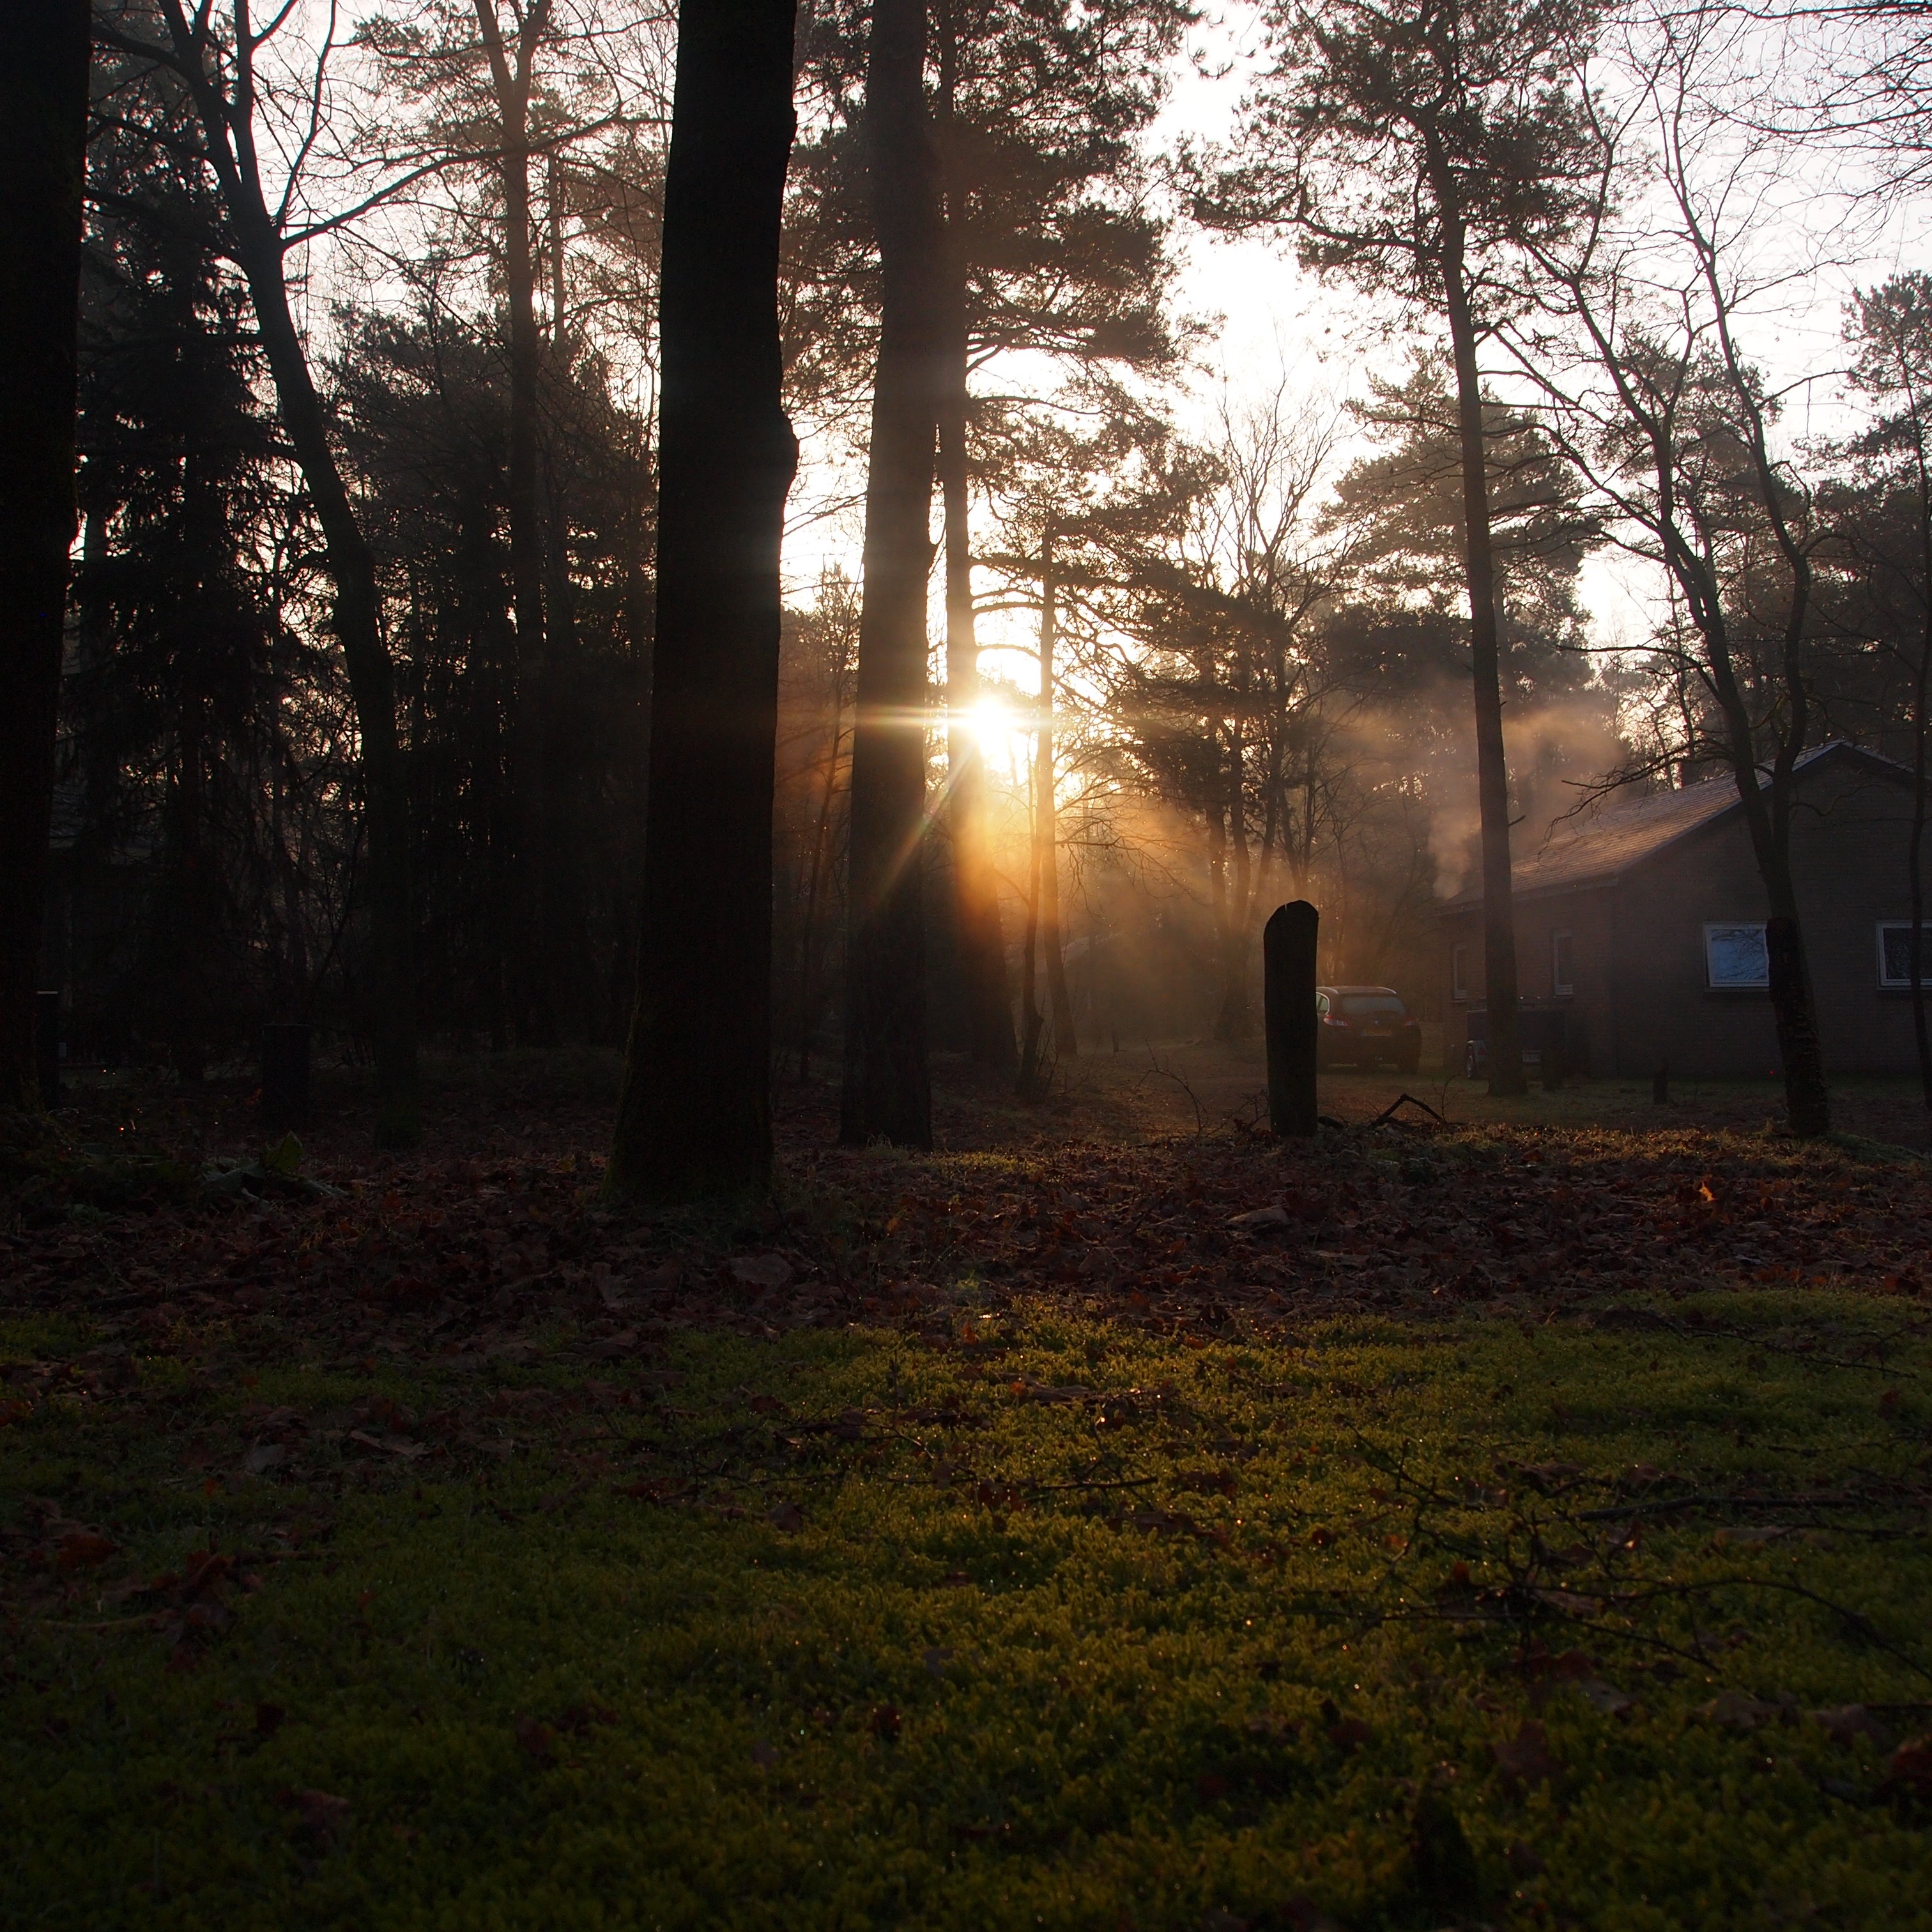
landscape, tree, nature, forest, branch, silhouette, winter, light, plant, sun, sunrise, sunset, mist, night, sunlight, morning, leaf, evening, autumn, darkness, season, trees, houses, branches, woodland, habitat, natural environment, atmospheric phenomenon, woody plant